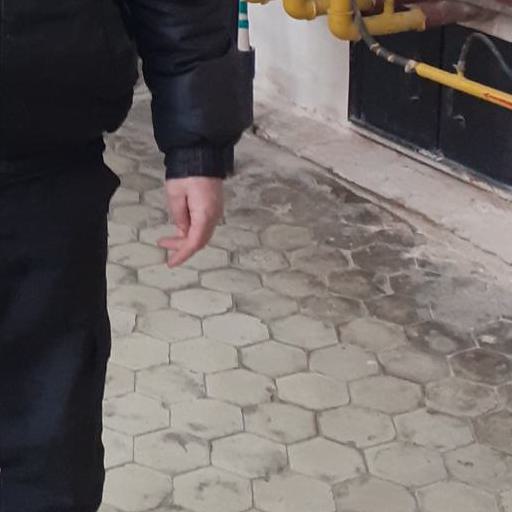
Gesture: no_gesture